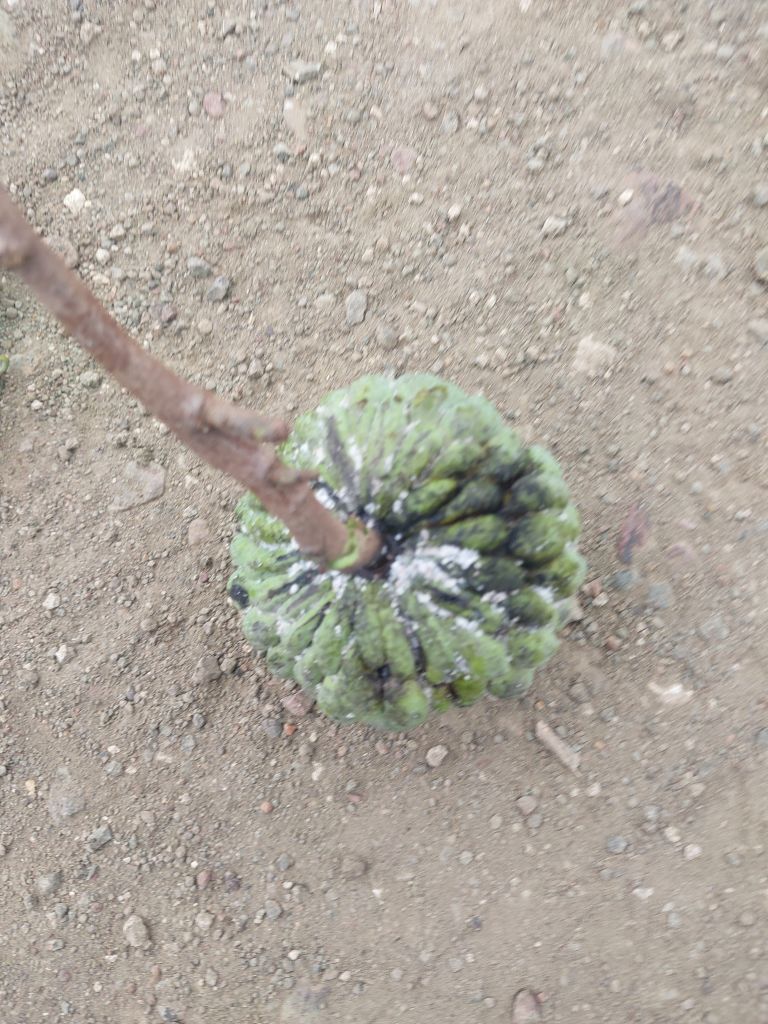
Disease label: Athracnose